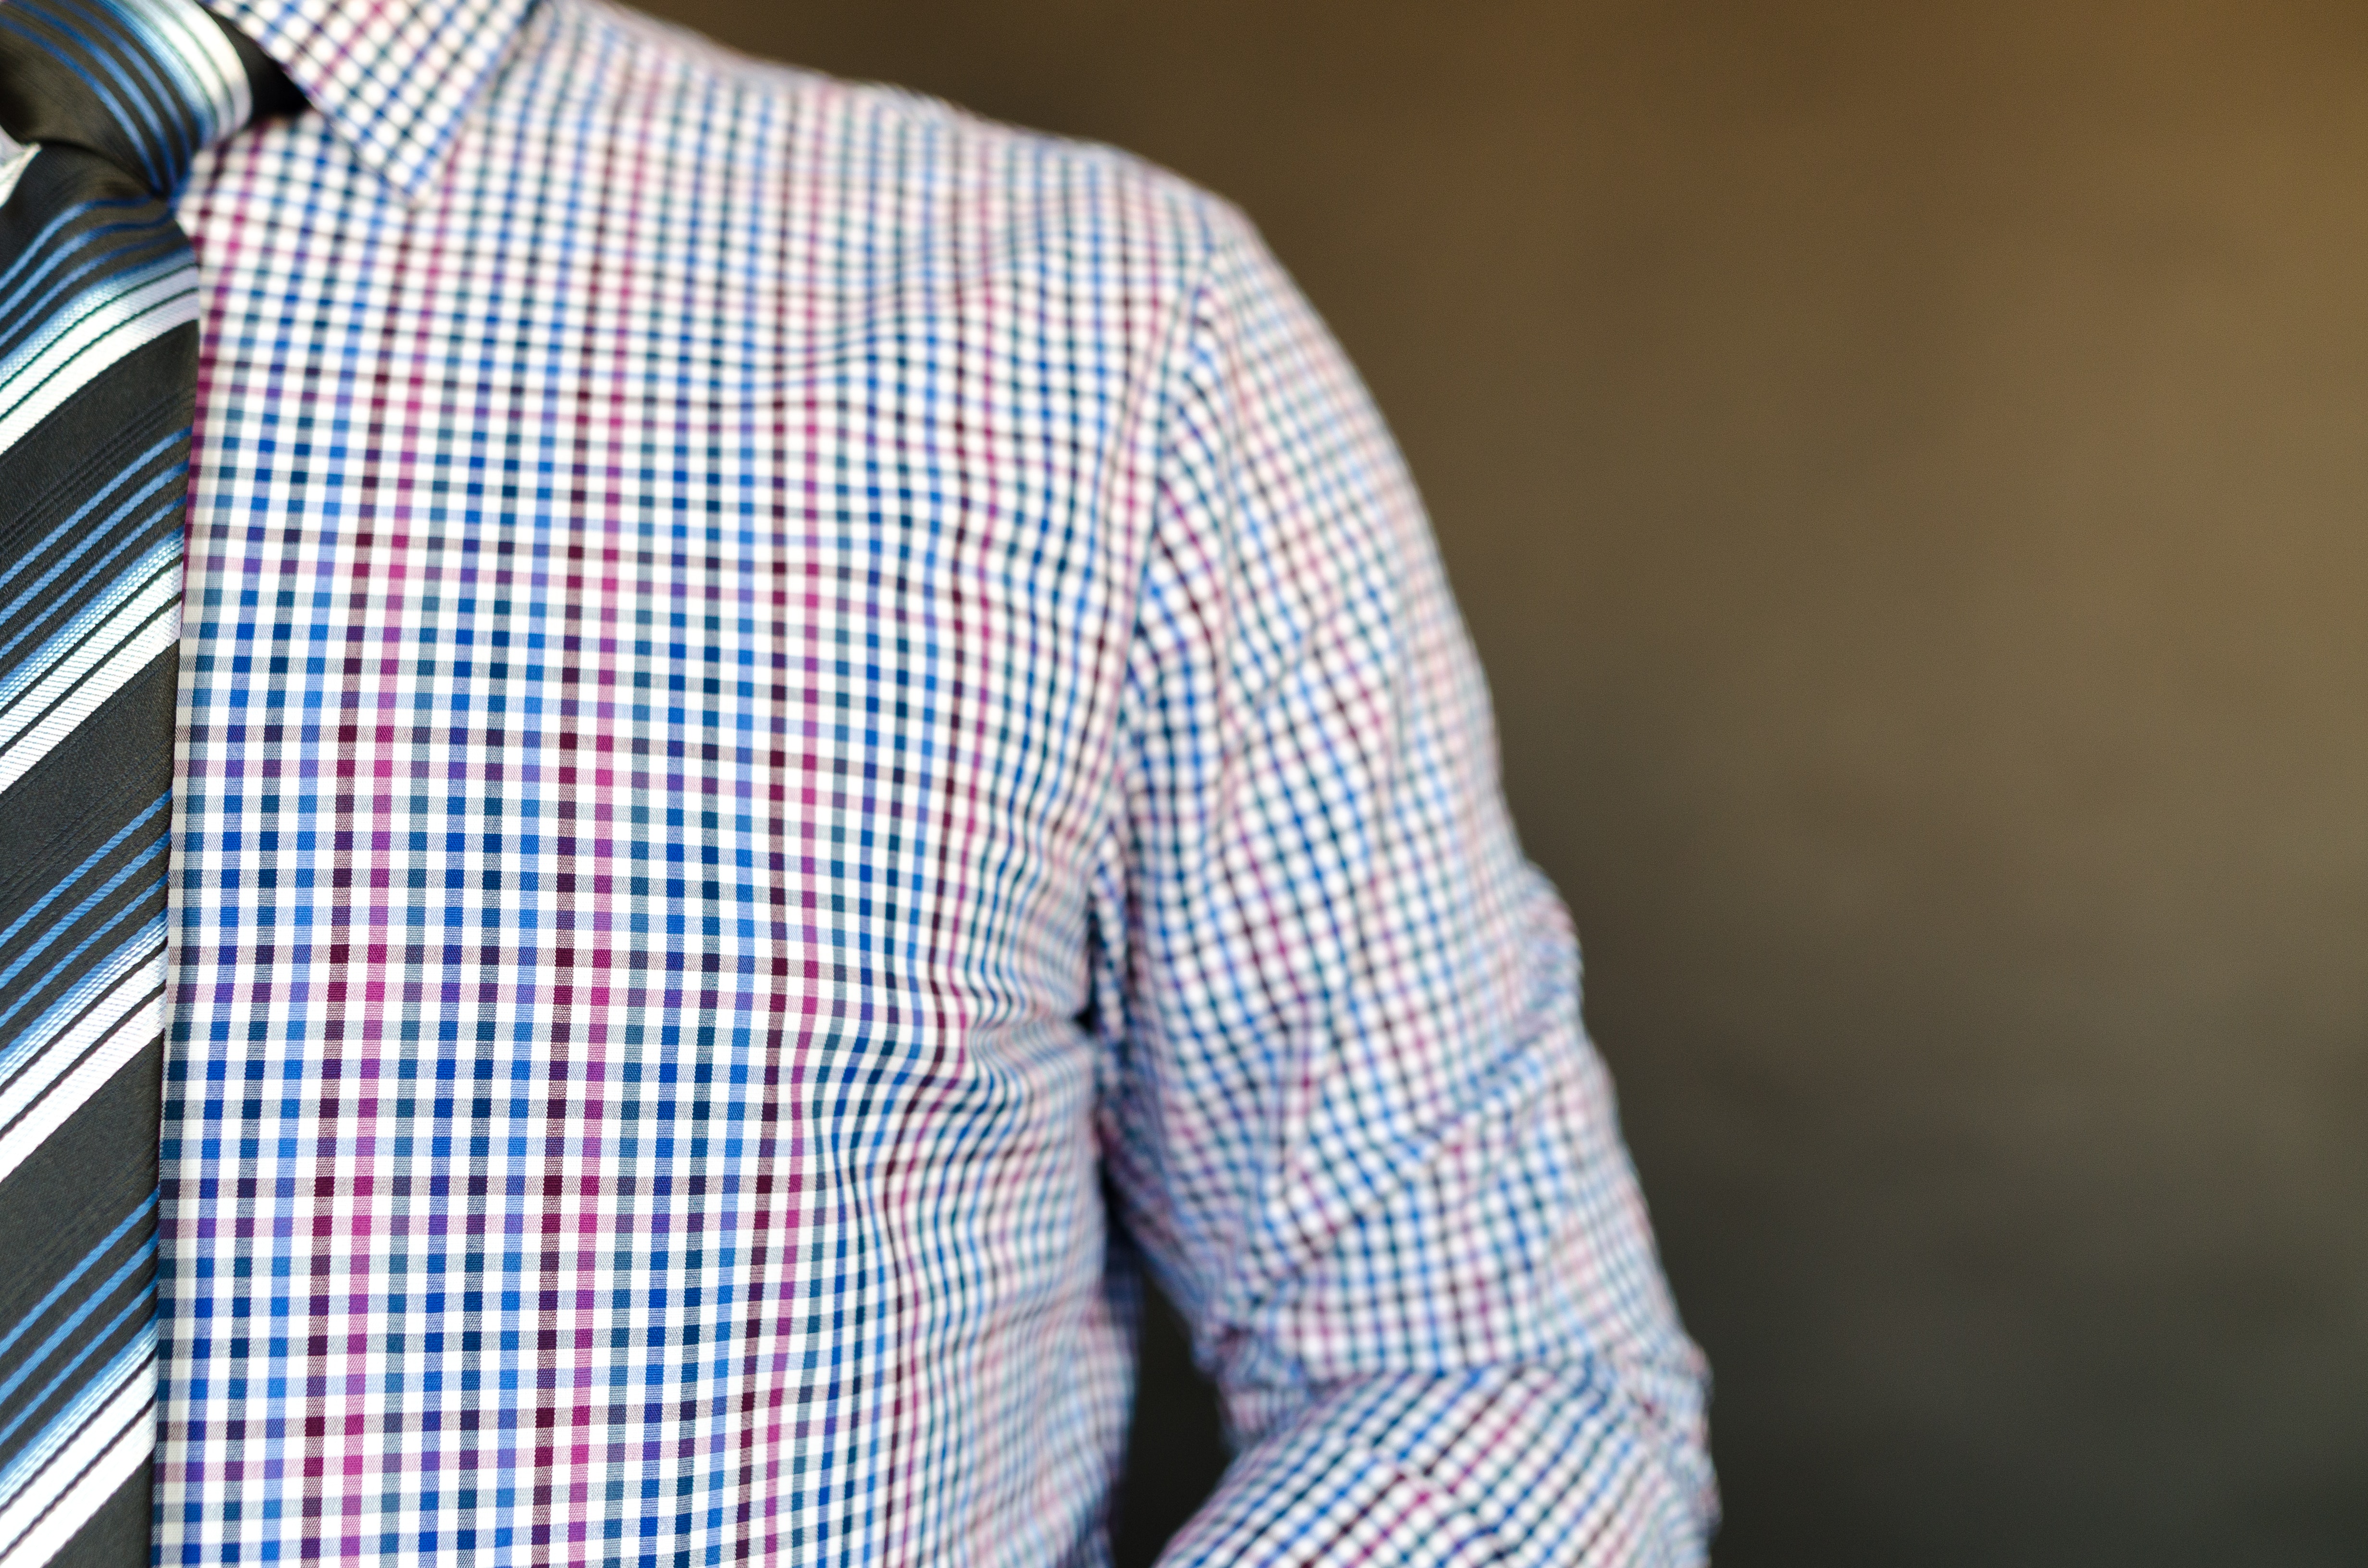
plaid, pattern, clothing, dress shirt, tartan, blue, shirt, outerwear, design, sleeve, blazer, collar, textile, tie, jacket, top, button, formal wear, fashion accessory, suit, pocket